Fatum Betula

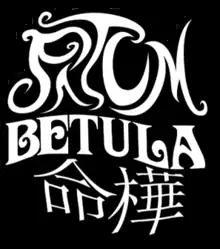
Steam version logo

Fatum Betula is a 2020 video game by Texas-based independent developer Bryce Bucher. Described as an "atmospheric exploration game with light puzzle elements", the game is an open-ended adventure game inspired by the aesthetics of fifth generation video game consoles. The game was included in the 2020 horror game compilation "Haunted PS1 Demo Disc" by Irish developer Breogán Hackett. Following its release on Windows, Baltoro Games ported the game for release on the Nintendo Switch in 2021 and the Xbox One and Xbox Series X/S consoles in 2022.